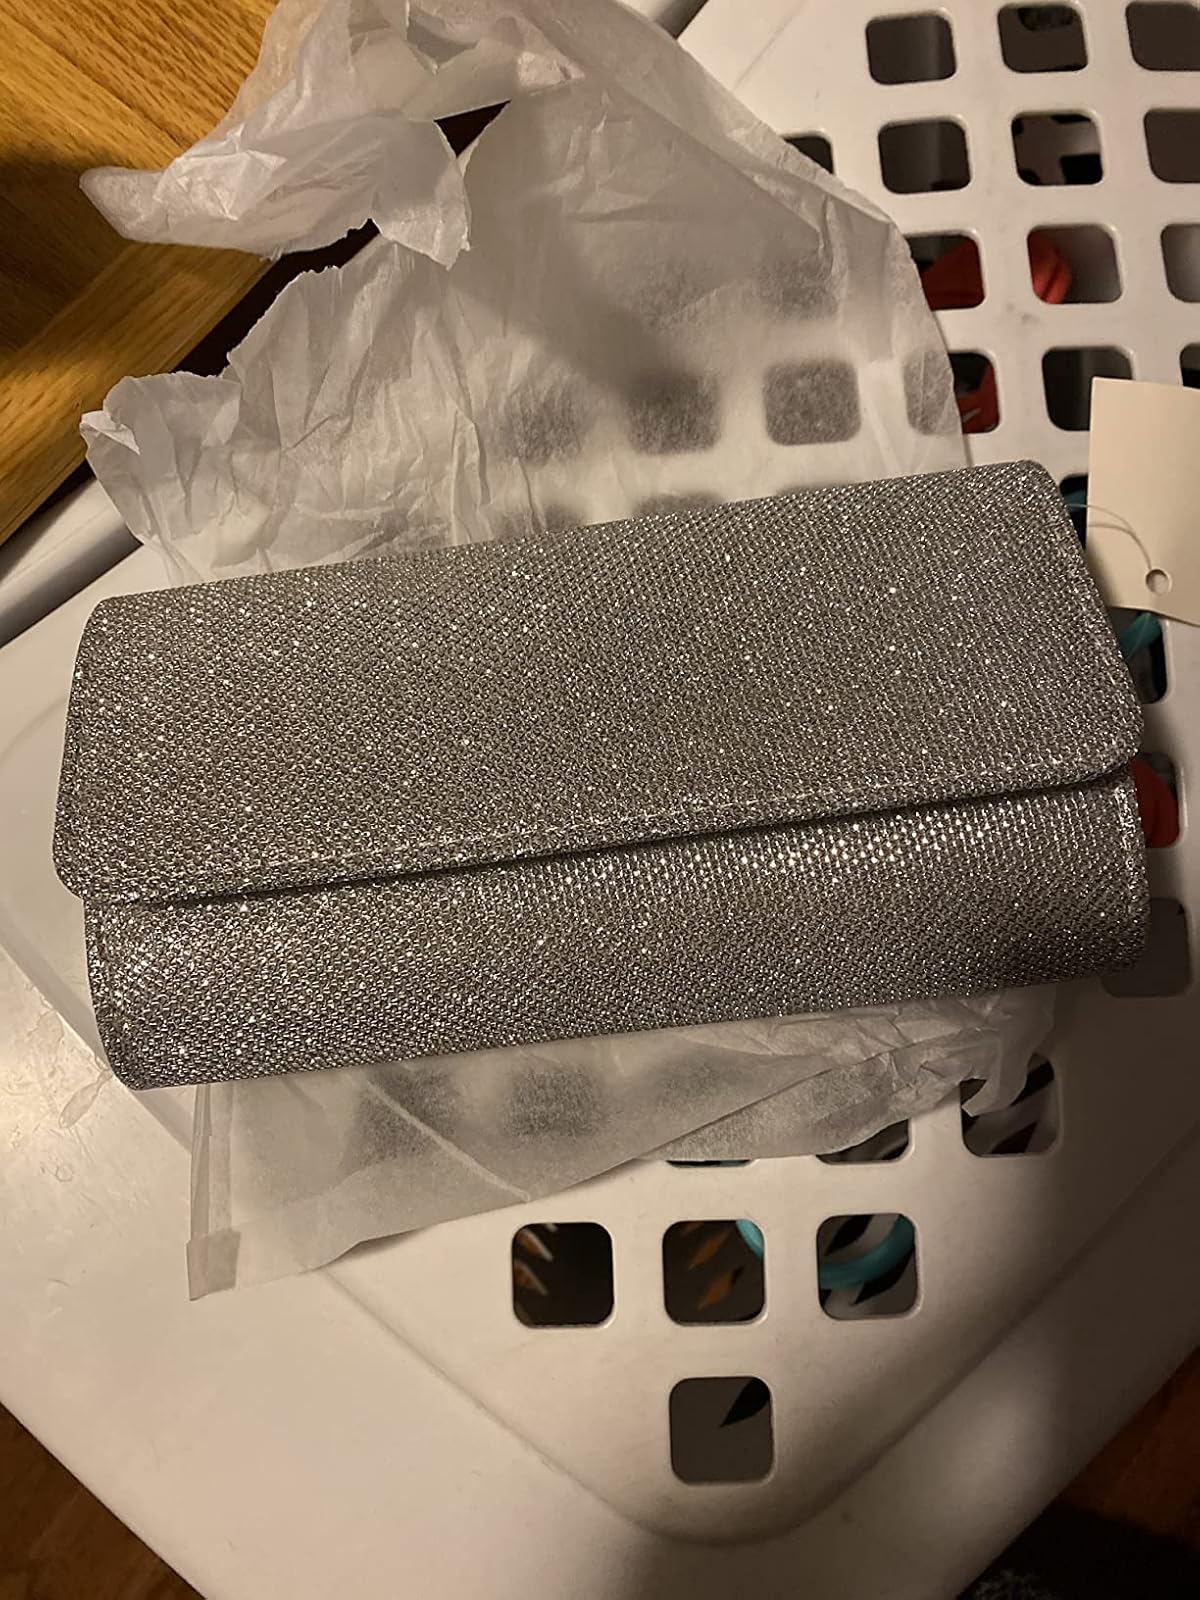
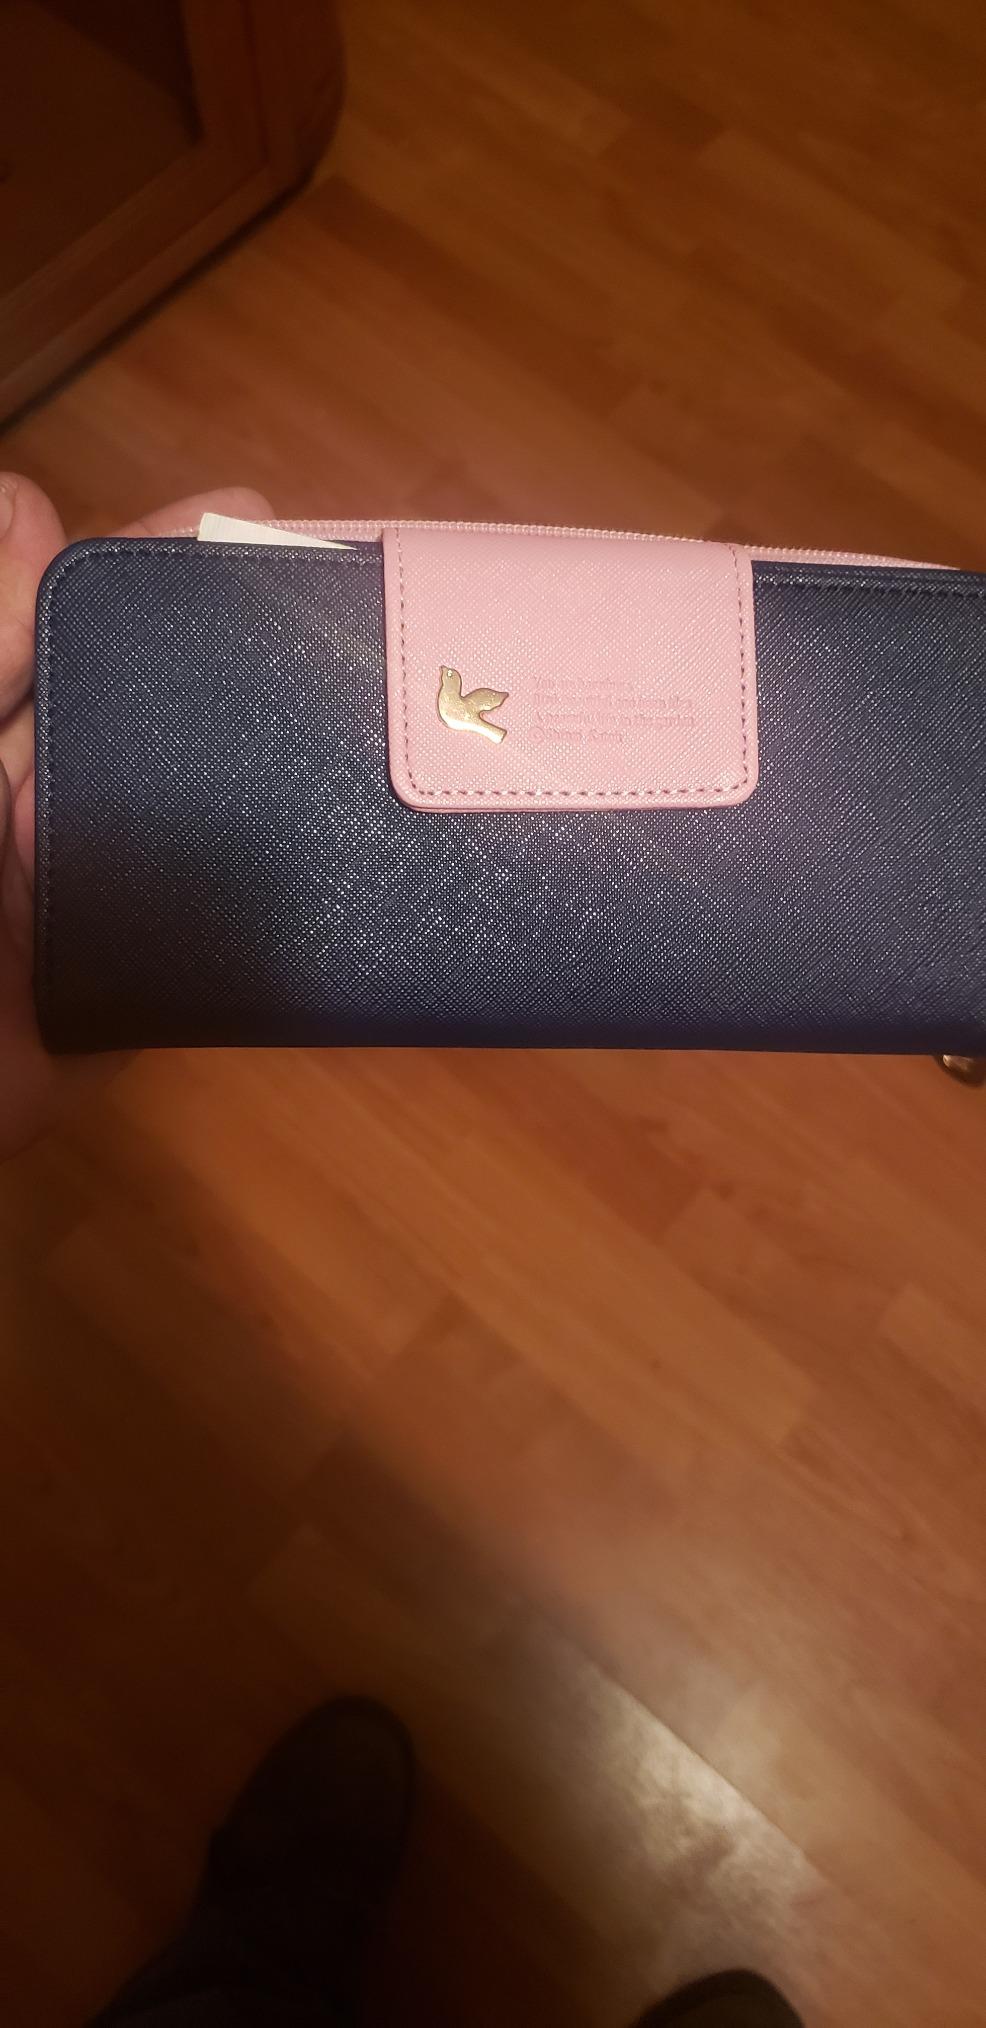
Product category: accessories_handbag
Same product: no